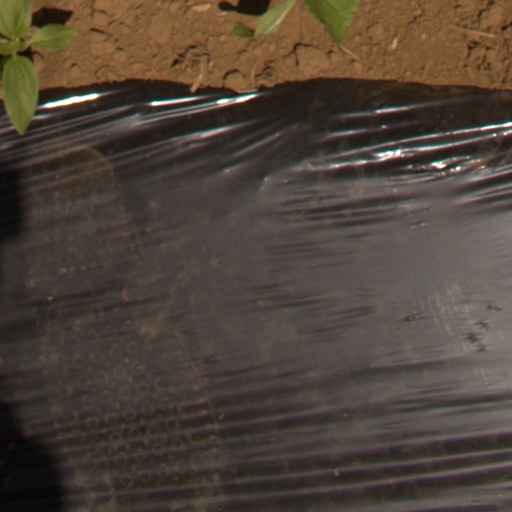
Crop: Jerusalem artichoke